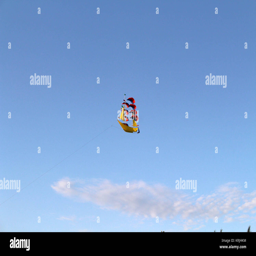
the kite around tourist attraction .